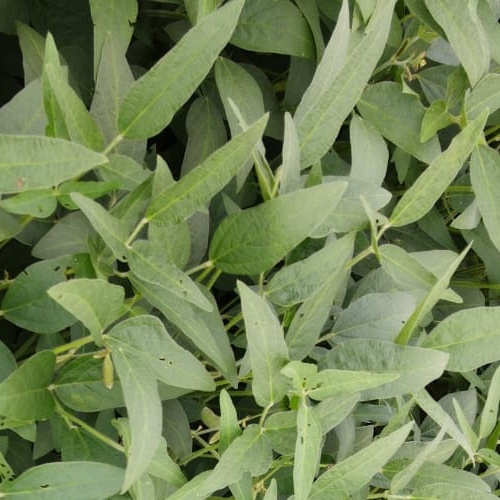
Label: Diabrotica_speciosa